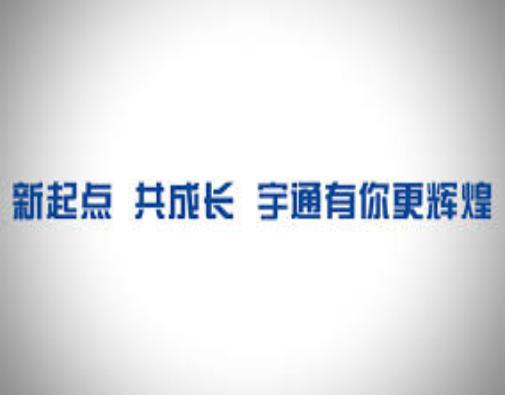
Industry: Transportation